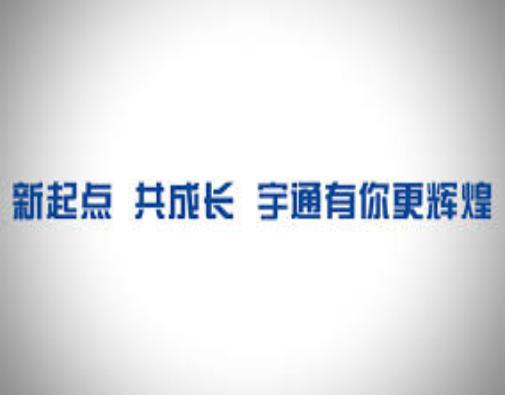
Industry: Transportation